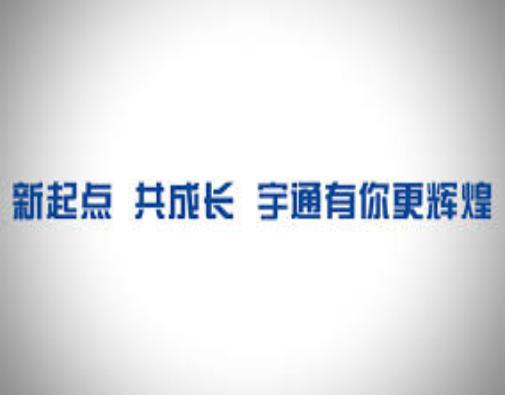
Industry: Transportation